City Centre Ajman

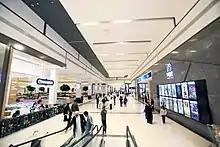
City Centre Ajman

The mall has 79 retail outlets. Anchor stores include a Carrefour hypermarket, a Centrepoint department store and a branch of Swedish fashion chain H&M, Luxury beauty retailer Areej, British retailer Early Learning Centre and sportswear chain Sun & Sand Sports. The other stores in the mall are fashion clothing, jewellery, watches, shoes, eyewear, perfumes and cosmetics, consumer electronics, and educational toys from British retailer Early Learning Centre. There is also a currency exchange (bureau de change), as well as Etisalat and Du telecoms outlets.